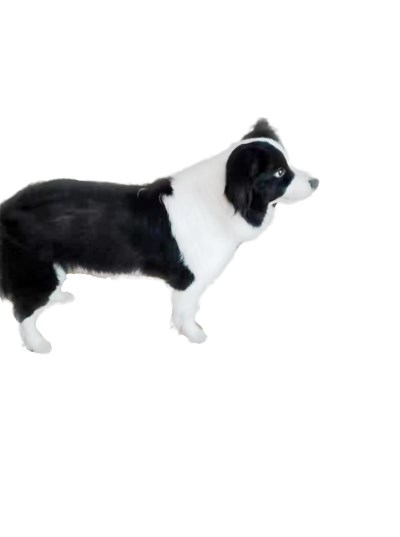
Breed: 2594-n000109-Border_collie